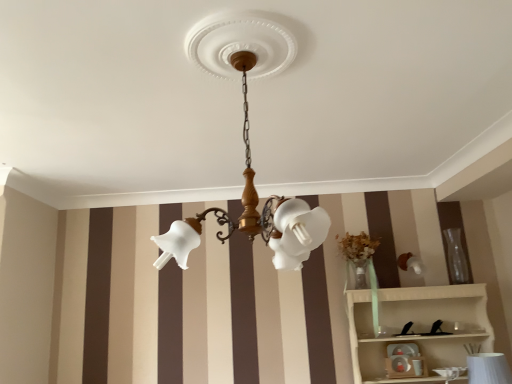
Question: Locate transparent glass vase at right in the image.
Answer: [(0.891, 0.669)]